Summerhill (book)

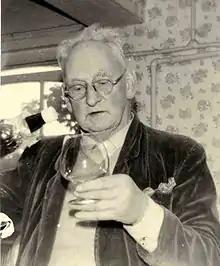
A. S. Neill

"Summerhill: A Radical Approach to Child Rearing" was written by A. S. Neill and published by Hart Publishing Company in 1960. In a letter to Neill, New York publisher Harold Hart suggested a book specific for America devised of parts from four of Neill's previous works: "The Problem Child", "The Problem Parent", "The Free Child", and "That Dreadful School". Neill liked his idea and gave the publisher wide liberties in the manuscript's preparation, preferring to write a preface or appendix in reflection on the writings. In re-reading his work, he realized he disagreed with his earlier statements on Freudian child analysis. Neill later regretted the liberties he had afforded the publisher, particularly the removal of Wilheim Reich's name from the book and index, since Neill saw Reich as an influential figure. They also struggled over copyright issues. Neill did not contest his disagreements, as he was eager to see the book published.